Punjabi literature

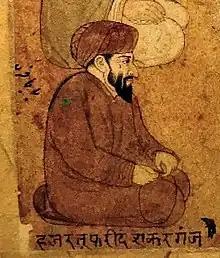
Baba Farid, considered the first major Punjabi poet.

The earliest writings in Punjabi belong to the Nath Yogi era from the 9th to the 14th centuries. They referred to God with various names such as "Alakh Nirajan" which are still prevalent in Punjabi vernacular. According to Master Tara Singh, the Punjabi poetry authored by Baba Farid, Guru Nanak, and Bhai Gurdas was already at a high-level where subtle ideas could be expressed through a medium of a literary language, therefore Punjabi must have evolved centuries before then, perhaps in the 9th or 10th centuries.